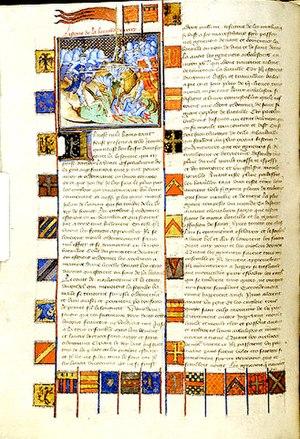
MS M.804 fol. 101v
Le Maître de Boèce est un enlumineur actif à Paris entre 1410 et 1440. Il doit son nom de convention à un exemplaire illustré de l'ouvrage Consolation de Philosophie de Boèce. Sa main a été identifiée au sein de plusieurs dizaines de manuscrits. Il a longtemps travaillé avec ou à côté du maître de Giac dans l’illustration des Chroniques de Jean Froissart produites en série au début du XVᵉ siècle sous l'impulsion du libraire Pierre de Liffol.